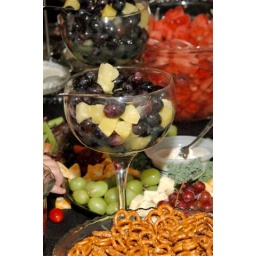
Close up of one of our appetizer displays....mixed fruit in a large champagne glass other fresh fruits and finger foods.